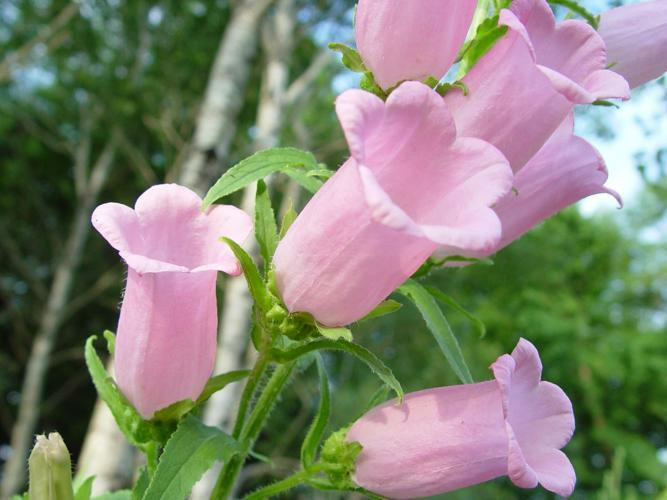
Flower: canterbury bells